Puebla

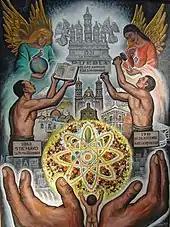
Mural of the founding of Puebla by Roberto Cueva Del Río

According to the legend of chiles en nogada, there were three sisters from the city of Puebla who were in Mexico City. When the Army of the Three Guarantees entered the capital at the end of the Mexican War of Independence, they were feted by many. At one of these parties, the three sisters fell in love with three of the army's officers. Soon after, Agustín de Iturbide himself was set to visit the city of Puebla. Remembering the sisters, the soon-to-be emperor wanted to visit them. Wanting to impress Iturbide but not knowing how to cook, the sisters turned to the nuns of the Santa Monica convent who were famous for their food. The nuns decided to invent a dish for the sisters, which would represent the three colors of the new Mexican flag. On the appointed day, the banquet was prepared with the dish now called chiles en nogada, which pleased Iturbide. The dish contains poblano chile, walnuts, cream and pomegranate seeds, and offered seasonally (August–September) in local restaurants.